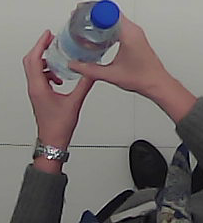
Product: nestle_water